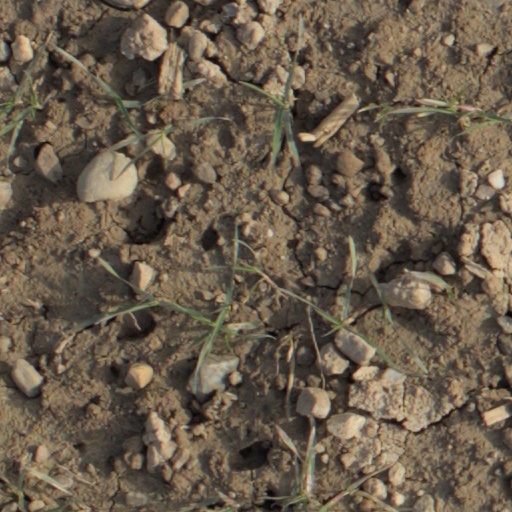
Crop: wheat